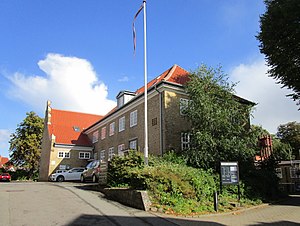
Slesvig by / Kultur og seværdigheder / Kirker
Ansgarhuset i Slesvig
Slesvig by er en by i det nordlige Tyskland, beliggende i den nordøstlige del af delstaten Slesvig-Holsten. Den er et administrativt centrum i Sydslesvig og bispesæde. Den har ca. 24.500 indbyggere. Byen er opstået på nordsiden af fjorden Slien, efter at vikingehandelspladsen Hedeby opløstes.